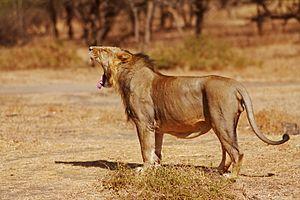
Cet article a été sélectionné dans le cadre de l'édition 2017 du Mois asiatique Wikipédia.